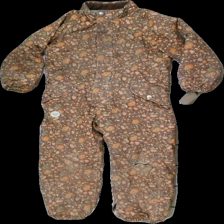
View: front
Type: Outerwear
Category: Children
Brand: Not in the list
Brand text on label: WHEAT
Colors: Brown, Orange, Beige, Multicolor
Material: Unknown
Pattern: Floral print
Cut: Regular
Size: 116
Season: Winter
Stains: Minor
Smell: Minor
Holes: Major
Price range: <50
Recommended usage: Export